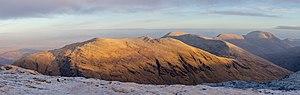
Argyll and Bute est le deuxième council area de l'Écosse et région de lieutenance en superficie. Il s'agit d'une région rurale, 23ᵉ en population, orientée vers les services et le tourisme. La région a un volet maritime important, comportant plus de 3 000 km de côtes avec des îles à l'histoire importante pour l'Écosse, telles que Iona. La région est considérée sur le plan historique comme le « berceau de l'Écosse », car elle est le point d'entrée d'où les Gaëls venant d'Irlande ont amené leur langue et culture, formant le royaume de Dál Riata. La région est restée longtemps en bordure du pouvoir central, parfois sous l'égide des Norvégiens, puis séparée comme royaume du Seigneur des Îles.